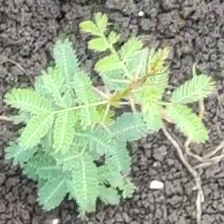
Weed species: Dwarf_cassia_(Chamaecrista pumila)